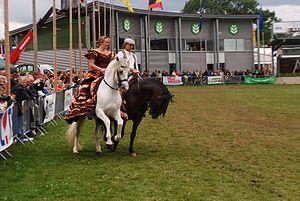
Vue de la foire agricole de Libramont, le dimanche 24 juillet 2011.
Le cheval en Belgique est surtout connu à travers l'élevage du Trait belge. La Belgique dispose aussi d'un solide secteur équestre sportif, avec un très grand nombre d'écuries de pension pour les particuliers, et des installations importantes au domaine de Zangersheide, à Lanaken, pour les professionnels. La densité de chevaux en Belgique est, en 2014, la plus élevée de toute l'Union européenne.